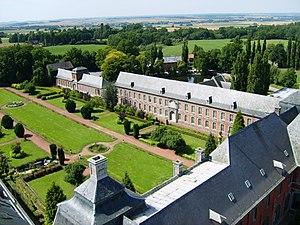
Vellereille-les-Brayeux (Belgique), vue d'ensemble de l'abbaye de Bonne-Espérance. Photo prise du haut du clocher de la basilique. À l'avant-plan, le jardin botanique, toute l'aile principale de gauche du bâtiment et ses annexes
Cet article présente la liste des abbayes en Belgique, et reprend, pour chaque abbaye passée ou actuelle, sur le territoire de la Belgique, sa localisation précise, la date et les circonstances de sa fondation, son ordre religieux de rattachement et la situation actuelle de l'abbaye.
L'abbaye de Bonne-Espérance est située à Vellereille-les-Brayeux, aujourd'hui dans la commune d'Estinnes, à 4 km au sud-ouest de Binche, en Belgique.